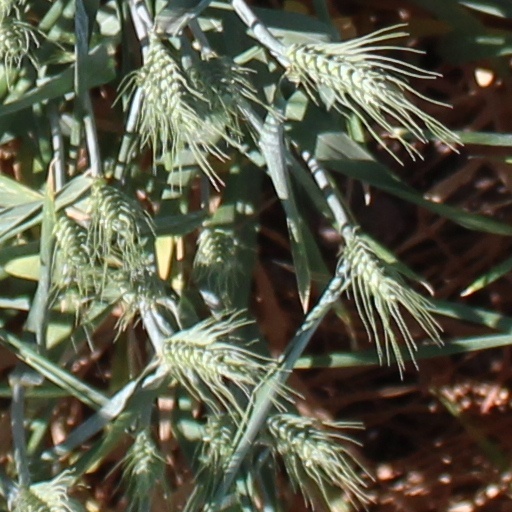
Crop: wheat